Jacques van Meegeren

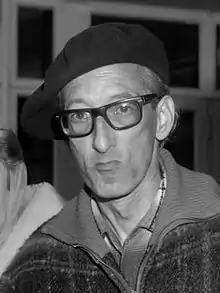
Van Meegeren in 1965

Jacques Henri Emil van Meegeren (August 26, 1912 – October 26, 1977) was a Dutch illustrator and painter.